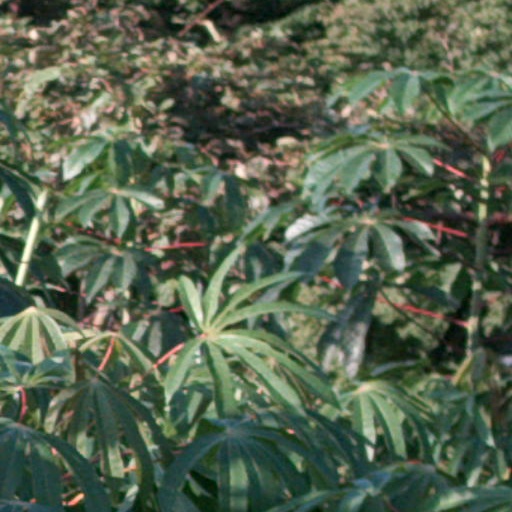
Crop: cassava